Winfield Scott

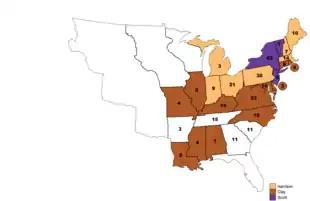
Scott (purple) won three states on the first ballot of the 1839 Whig National Convention, but the convention nominated William Henry Harrison for president.

In 1832, President Andrew Jackson ordered Scott to Illinois to take command of a conflict known as the Black Hawk War. By the time Scott arrived in Illinois, the conflict had come to a close with the army's victory at the Battle of Bad Axe. Scott and Governor John Reynolds concluded the Black Hawk Purchase with Chief Keokuk and other Native American leaders, opening up much of present-day Iowa to settlement by whites. Later, in 1832, Jackson placed Scott in charge of army preparations for a potential conflict arising from the Nullification Crisis. Scott traveled to Charleston, South Carolina, the center of the nullification movement, where he strengthened federal forts but also sought to cultivate public opinion away from secession. Ultimately, the crisis ended in early 1833 with the passage of the Tariff of 1833.